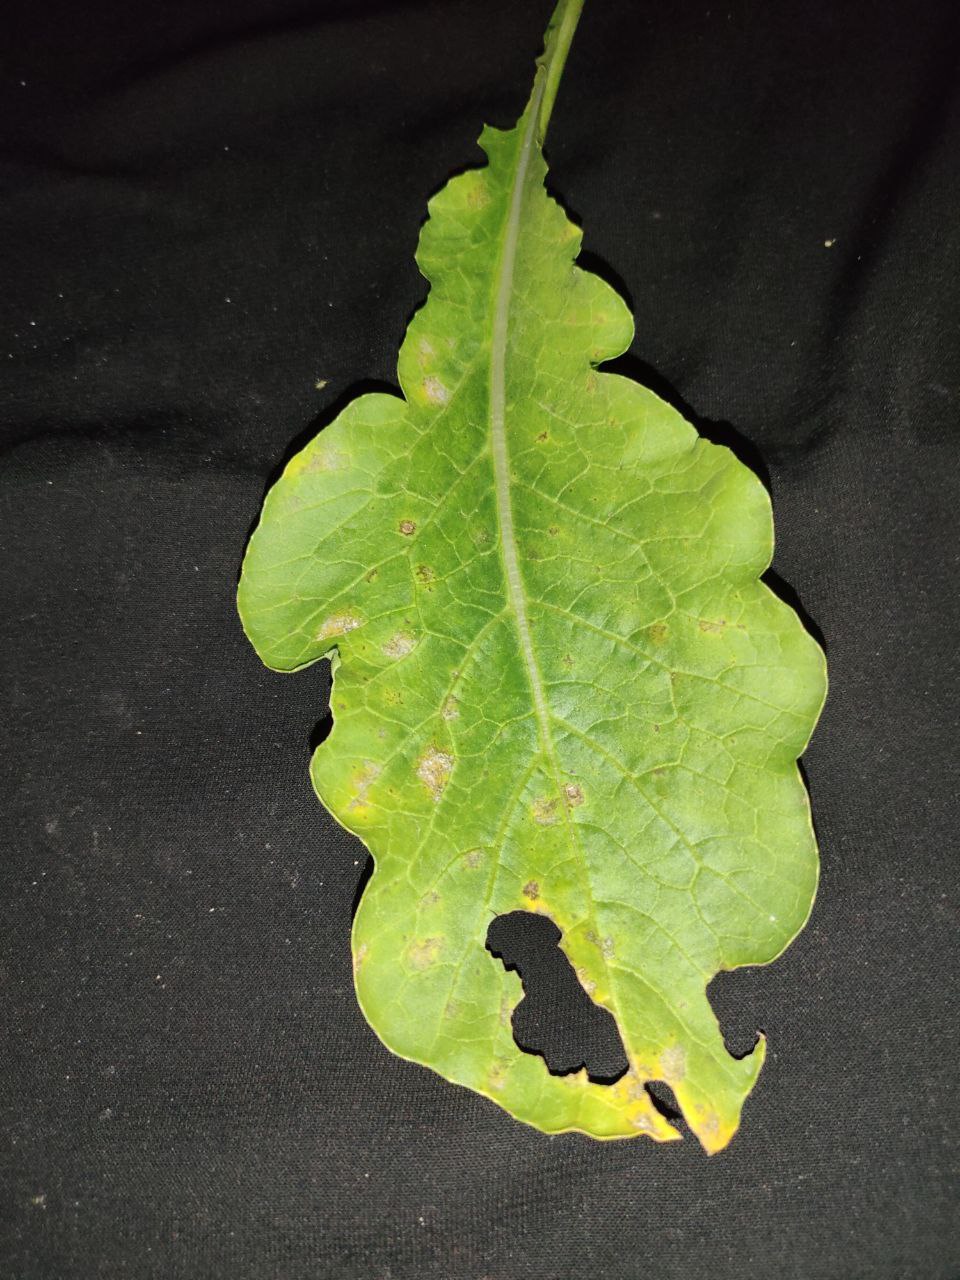
Label: Downey mildew